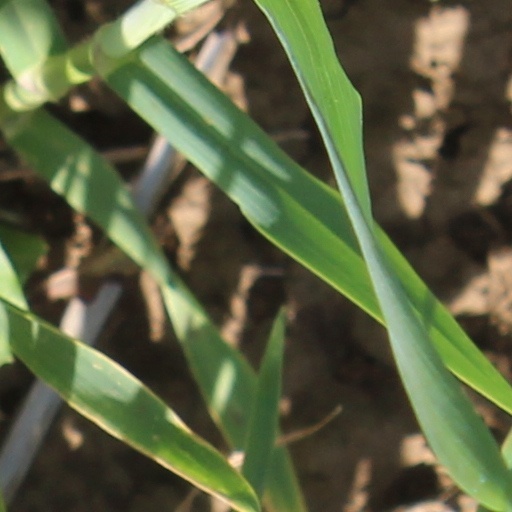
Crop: wheat